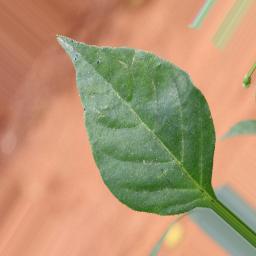
Label: healthy